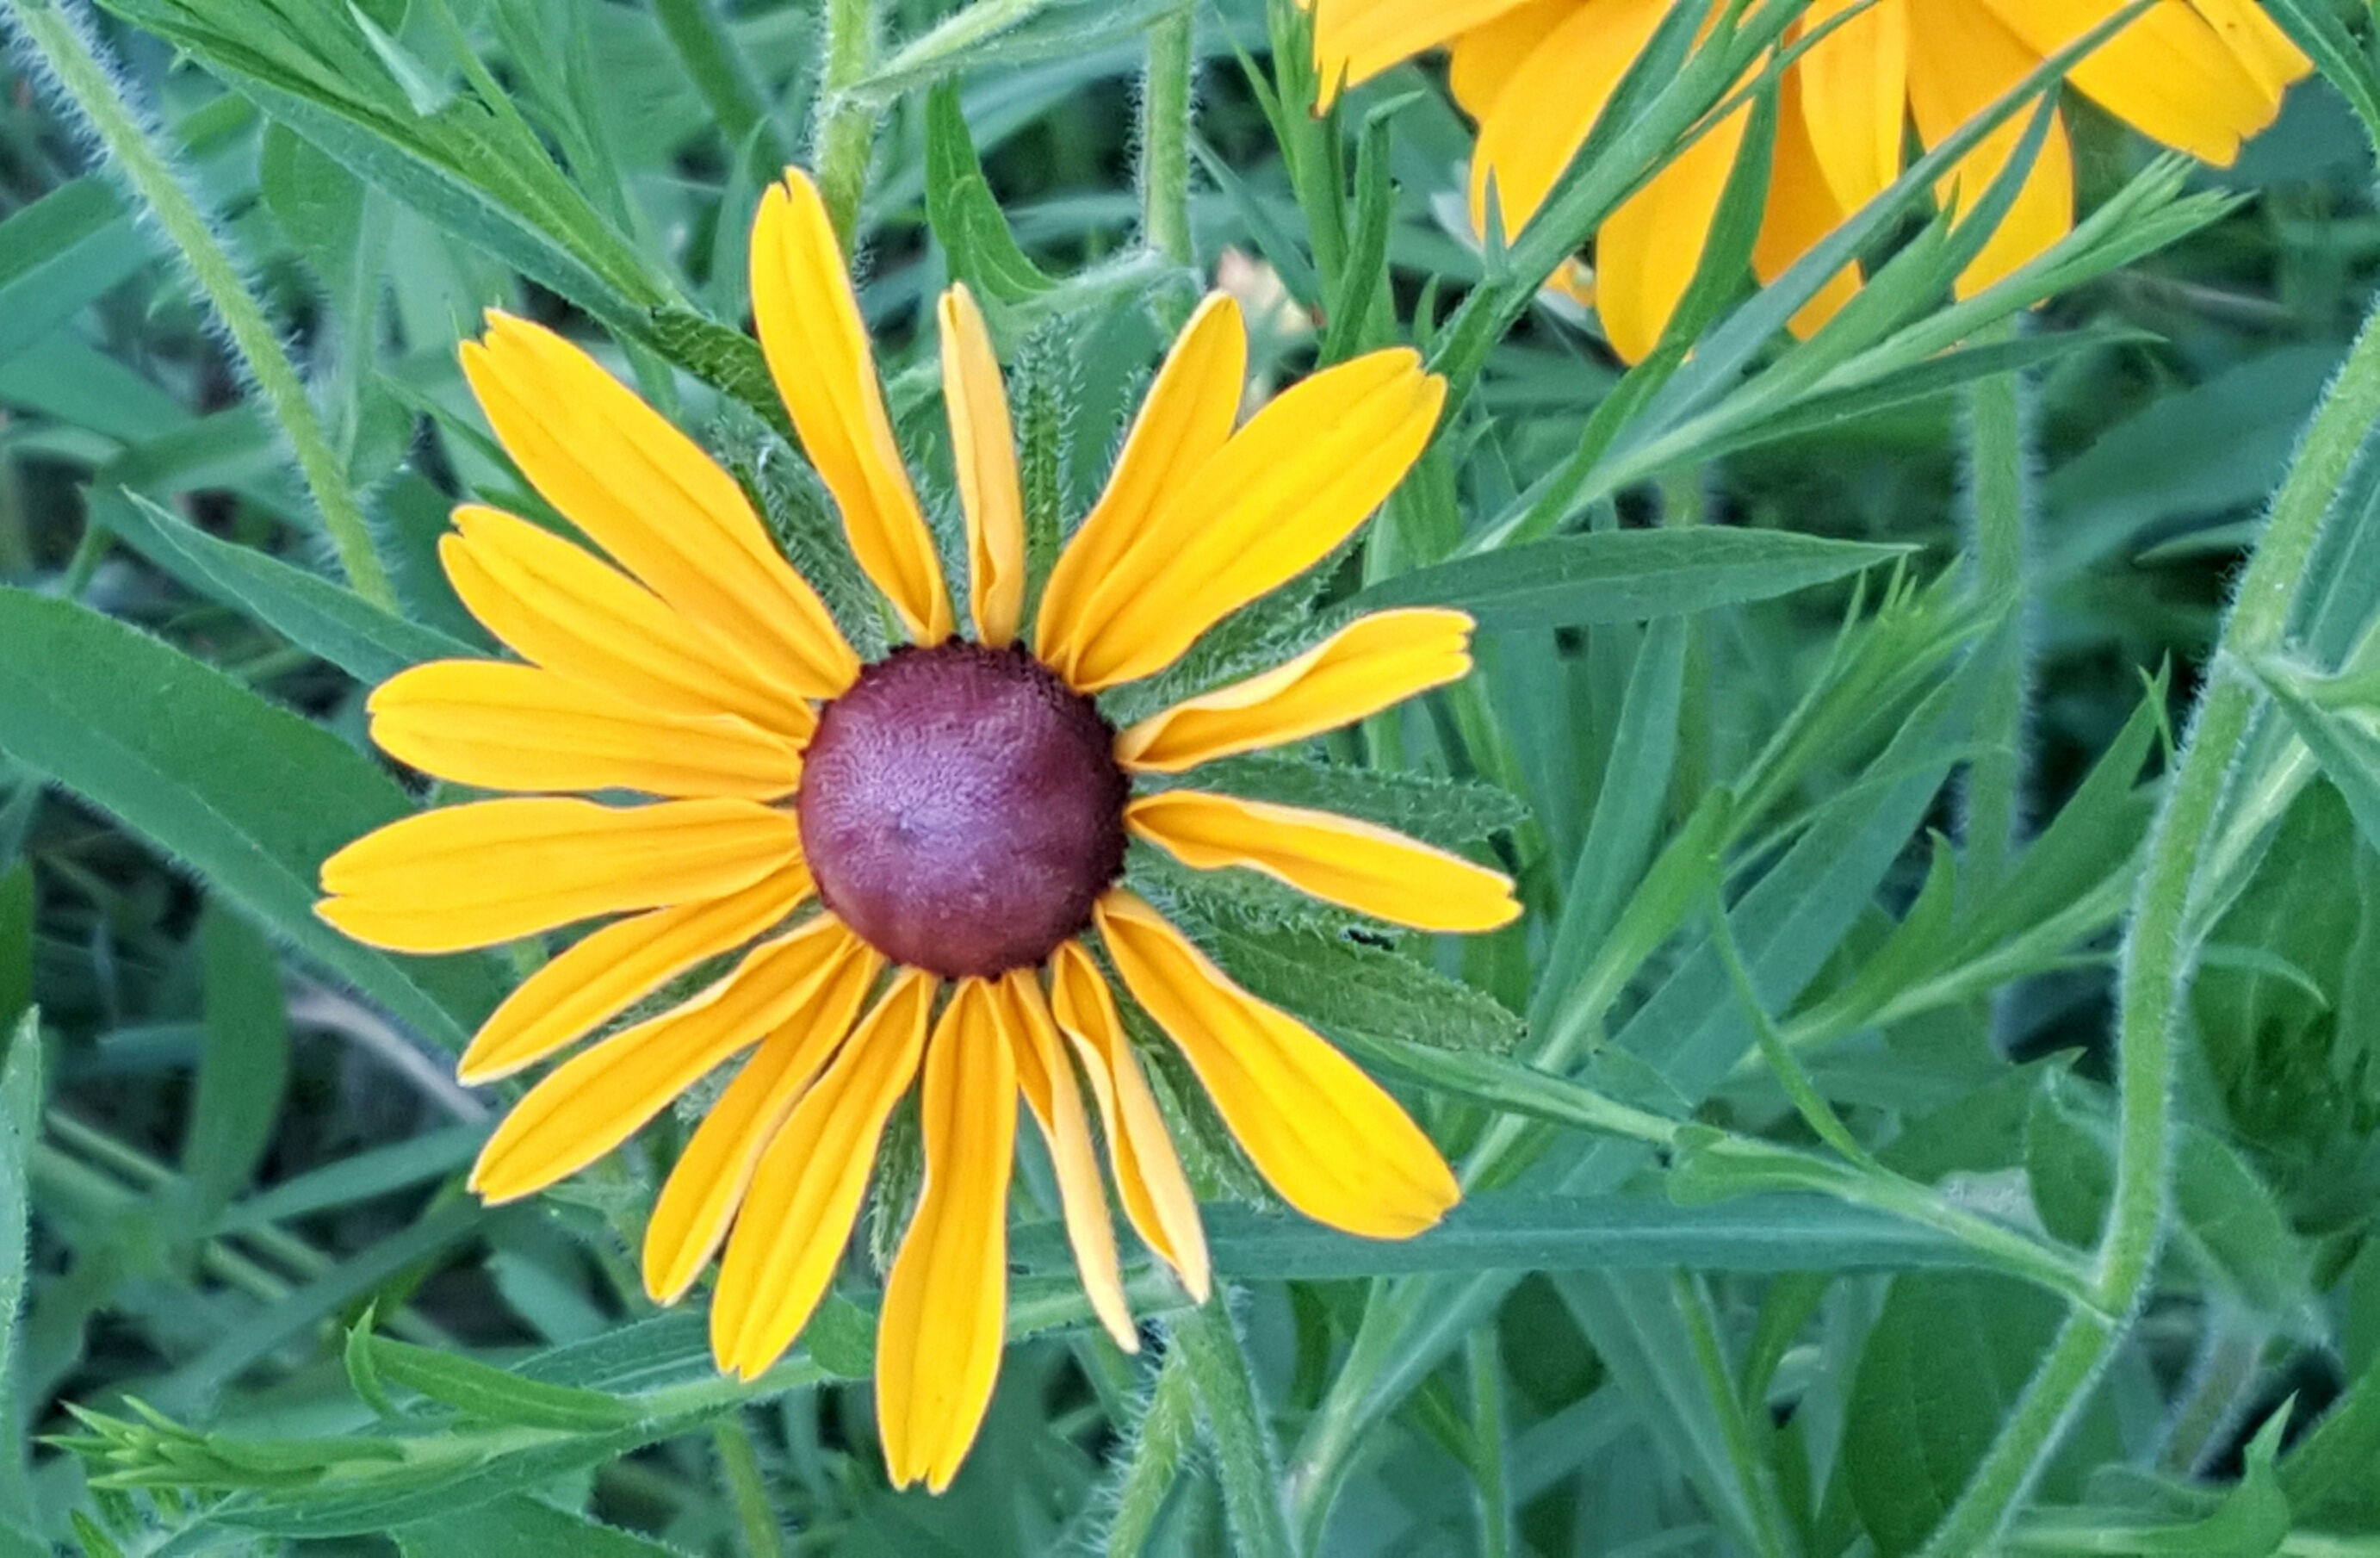
plant, field, meadow, prairie, flower, petal, herb, botany, yellow, flora, wildflower, flowering plant, daisy family, annual plant, land plant